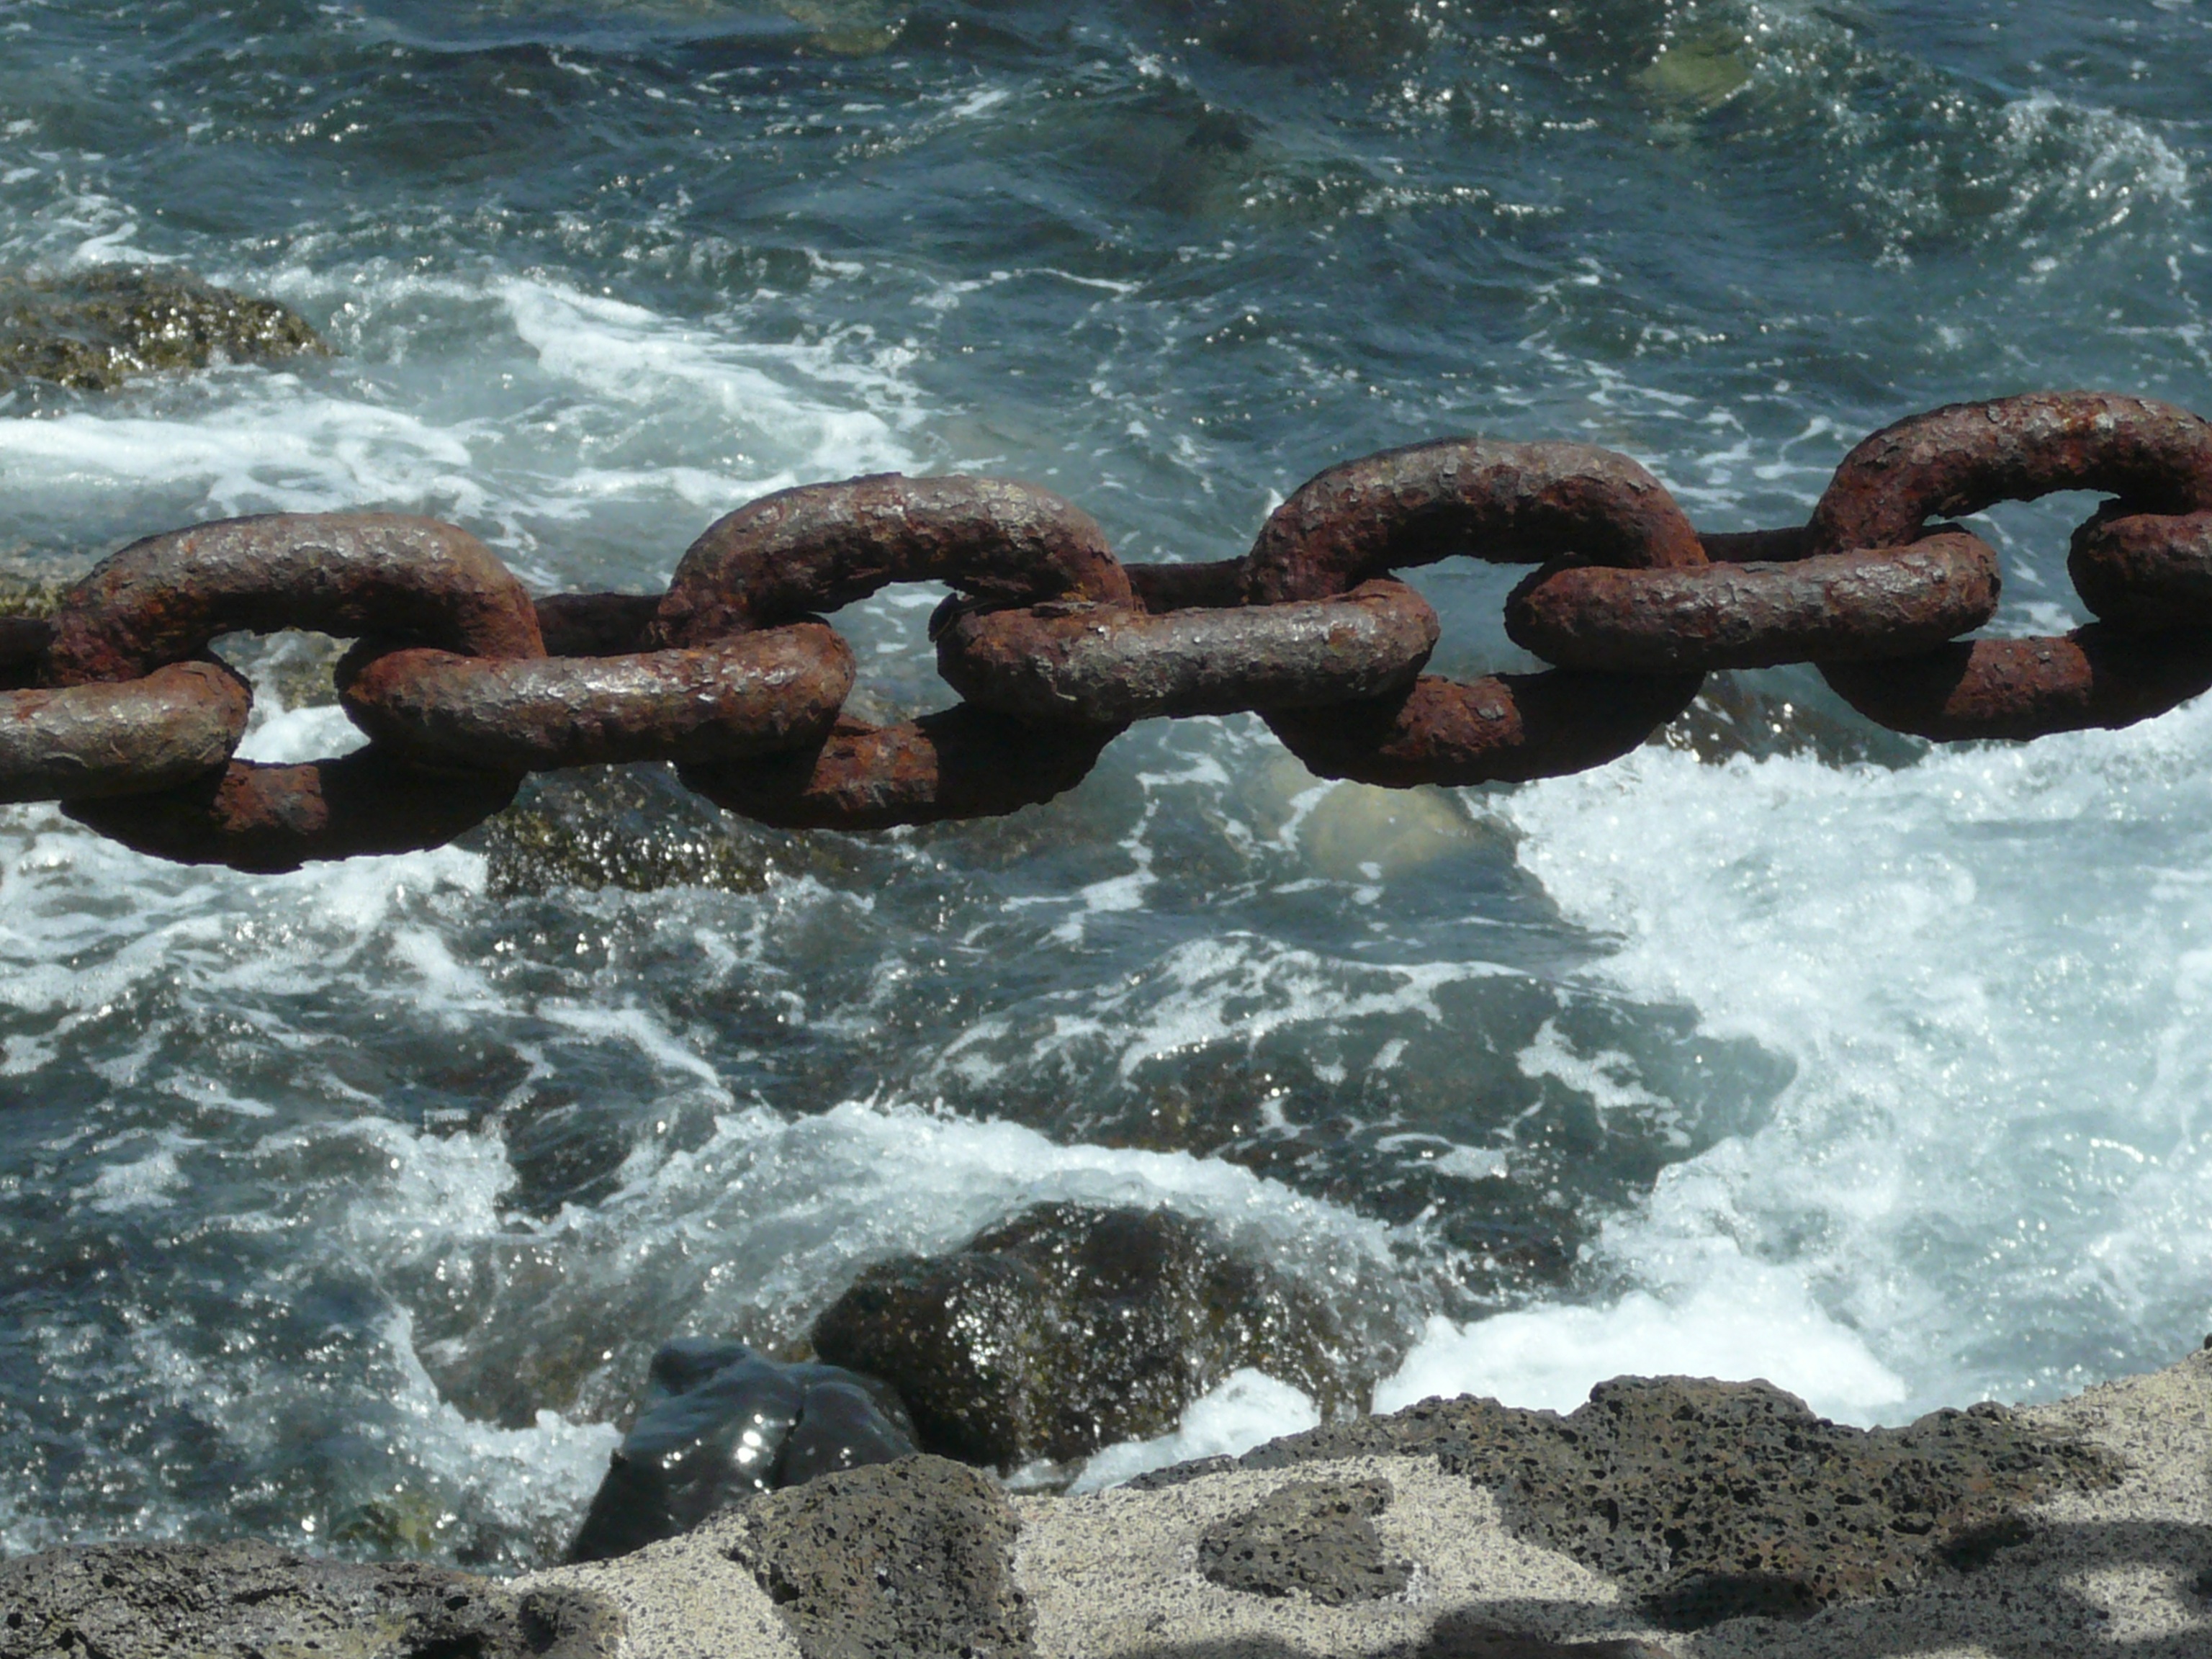
sea, coast, water, rock, ocean, shore, wave, tide, rapid, link, body of water, waves, chains, oxide, wind wave